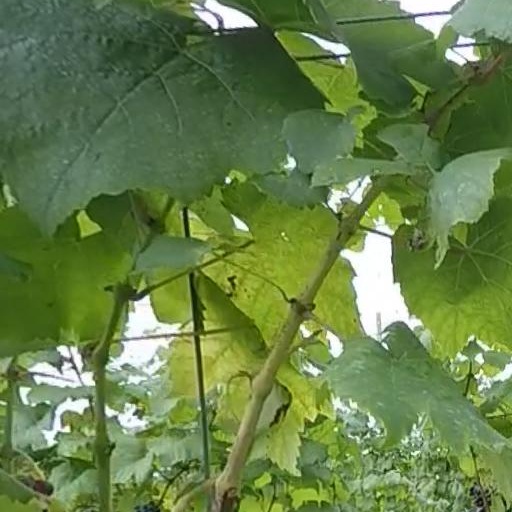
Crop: grape